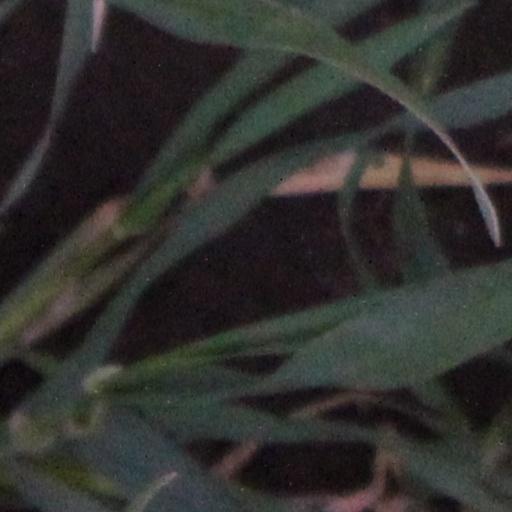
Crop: wheat